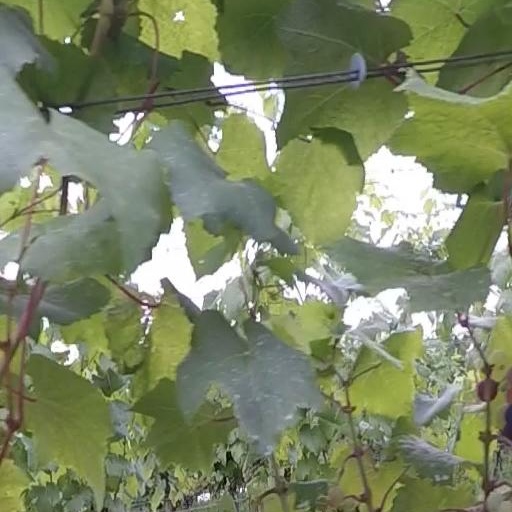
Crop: grape